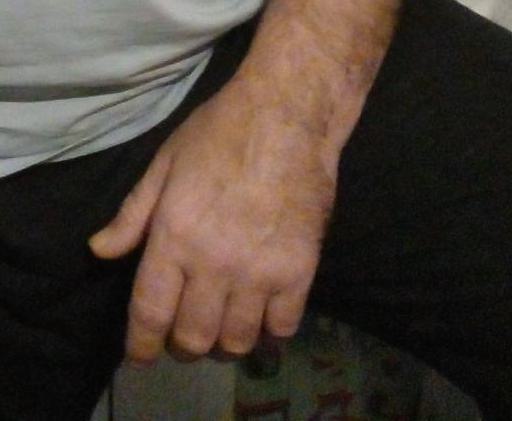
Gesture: no_gesture